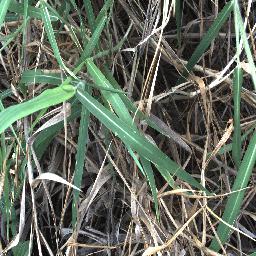
Label: negative